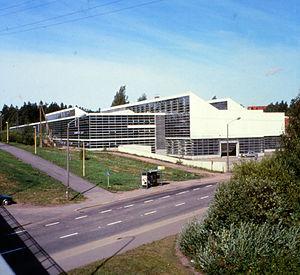
Timo Sakari Suomalainen est un architecte finlandais.
Tuomo Oskari Suomalainen est un architecte finlandais.